Piano Sonata No. 1 (Brahms)

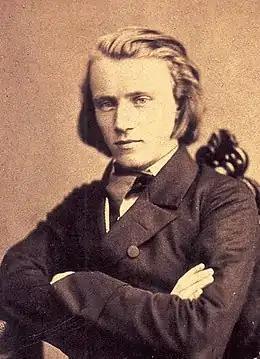
Around the time he composed the sonata.

The Piano Sonata No. 1 in C major, Op. 1, of Johannes Brahms was written in Hamburg in 1853, and published later that year. Despite being his first published work, he had actually composed his Piano Sonata No. 2 first, but chose this work to be his first published opus because he felt that it was of higher quality. The piece was sent along with his second sonata to Breitkopf & Härtel with a letter of recommendation from Robert Schumann. Schumann had already praised Brahms enthusiastically, and the sonata shows signs of an effort to impress in its symphonic grandeur, technical demands, and dramatic character. It was dedicated to Joseph Joachim.